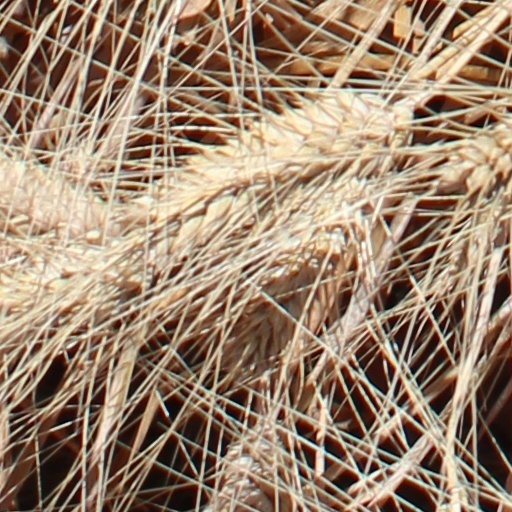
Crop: wheat